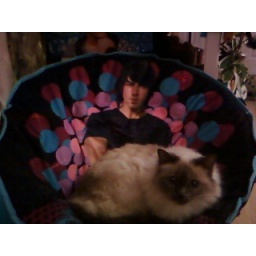
my cat in my camp rock chair